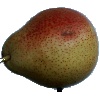
Label: pear_forelle